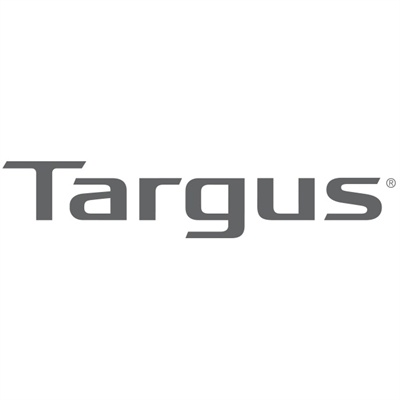
15 16  Mobile Elite Checkpoint
15 16 Mobile Elite Checkpoint- friendly 15.6
Brand: Targus
Category: Electronics > Electronics Accessories > Computer Components > Storage Devices > Hard Drive Accessories > Hard Drive Carrying Cases